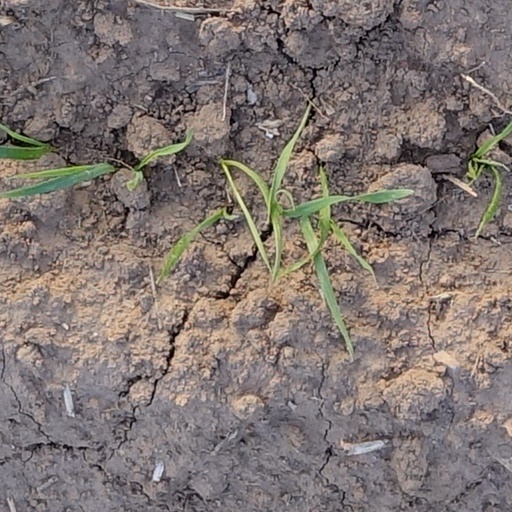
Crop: wheat